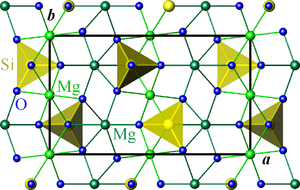
L’olivine est un minéral du groupe des silicates, sous-groupe des nésosilicates. Elle cristallise dans le système orthorhombique.